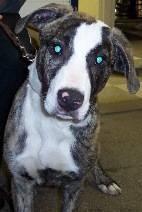
dog